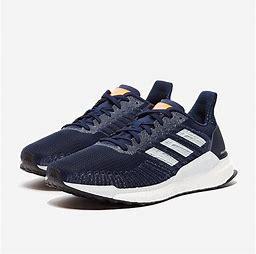
Brand: Adidas
Model: Solarboost 19